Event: Nepal Earthquake
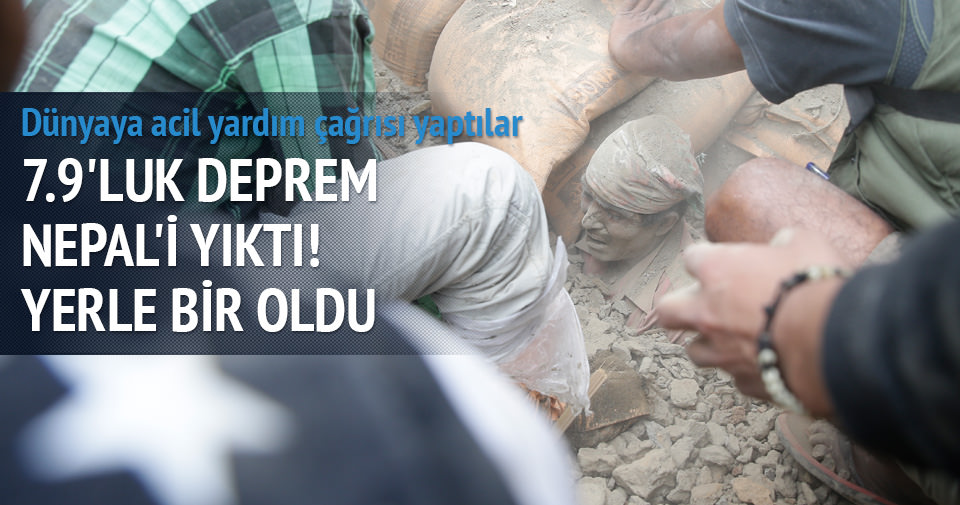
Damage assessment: no_damage